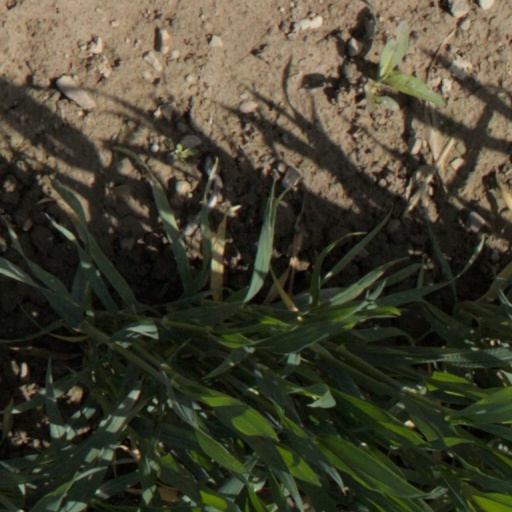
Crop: wheat